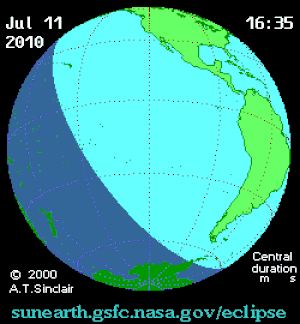
Une éclipse solaire totale a eu lieu le 11 juillet 2010. Il y a : 8 ans, 11 mois et 5 jours.